59th (Staffordshire) Infantry Division

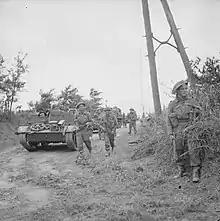
Infantry of the 59th Division near Caen

On 6 June 1944, the Allies launched Operation Overlord, the invasion of German-occupied Western Europe, with landings at several points along the Normandy coastline in France. The primary objective of the 21st Army Group was the capture of the city of Caen. The initial assault, carried out by the 3rd Infantry Division, was unable to capture the city resulting in the prolonged Battle of Caen. Subsequent operations, including Operations Perch and Epsom, also failed in their attempts to capture the city. In late June, Montgomery ordered XIICorps, part of the British Second Army and of the 21st Army Group, to be shipped to France due to the need for fresh infantry formations. The 59th Division, which was still part of XIICorps, started transferring to Normandy on 21 June and completed the move on the 27th. Elements of the division landed at Le Hamel, on Gold Beach. The 59th was the final British infantry division to arrive in Normandy. The next large-scale attack in the attempt to seize Caen was Operation Charnwood. While previous attacks had utilised flanking manoeuvres, Charnwood was intended as a frontal assault on the city. The attack would be undertaken by ICorps, and on 4 July the 59th Division was assigned to the corps to take part in the impending operation.